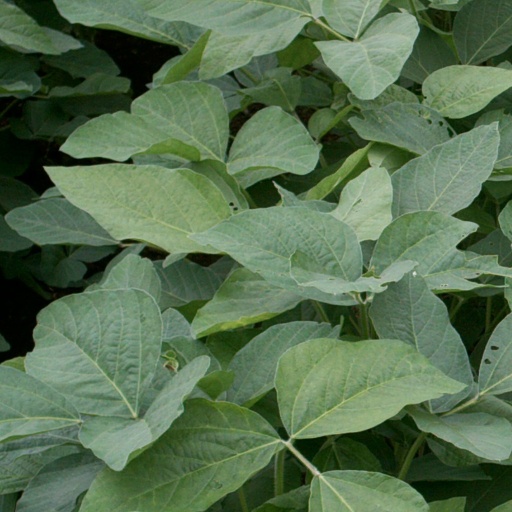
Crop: soybean